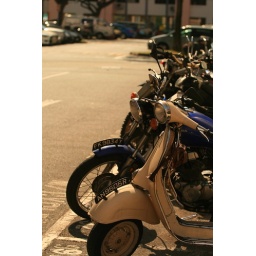
Line of motorcycles at the car park below my house